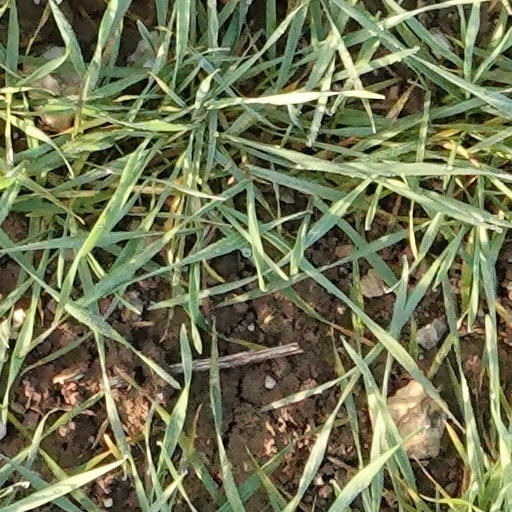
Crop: wheat